The Outcasts (American TV series)

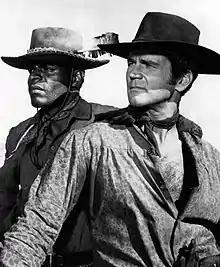
From left: Otis Young as Jemal David, and Don Murray as Earl Corey.

The Outcasts is an American Western television series, appearing on ABC in the 1968–69 season. The series stars Don Murray and Otis Young. It is most notable for being the first television Western with an African American co-star.